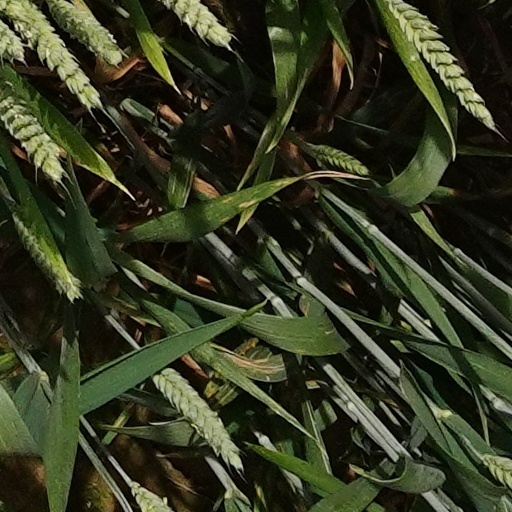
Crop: wheat